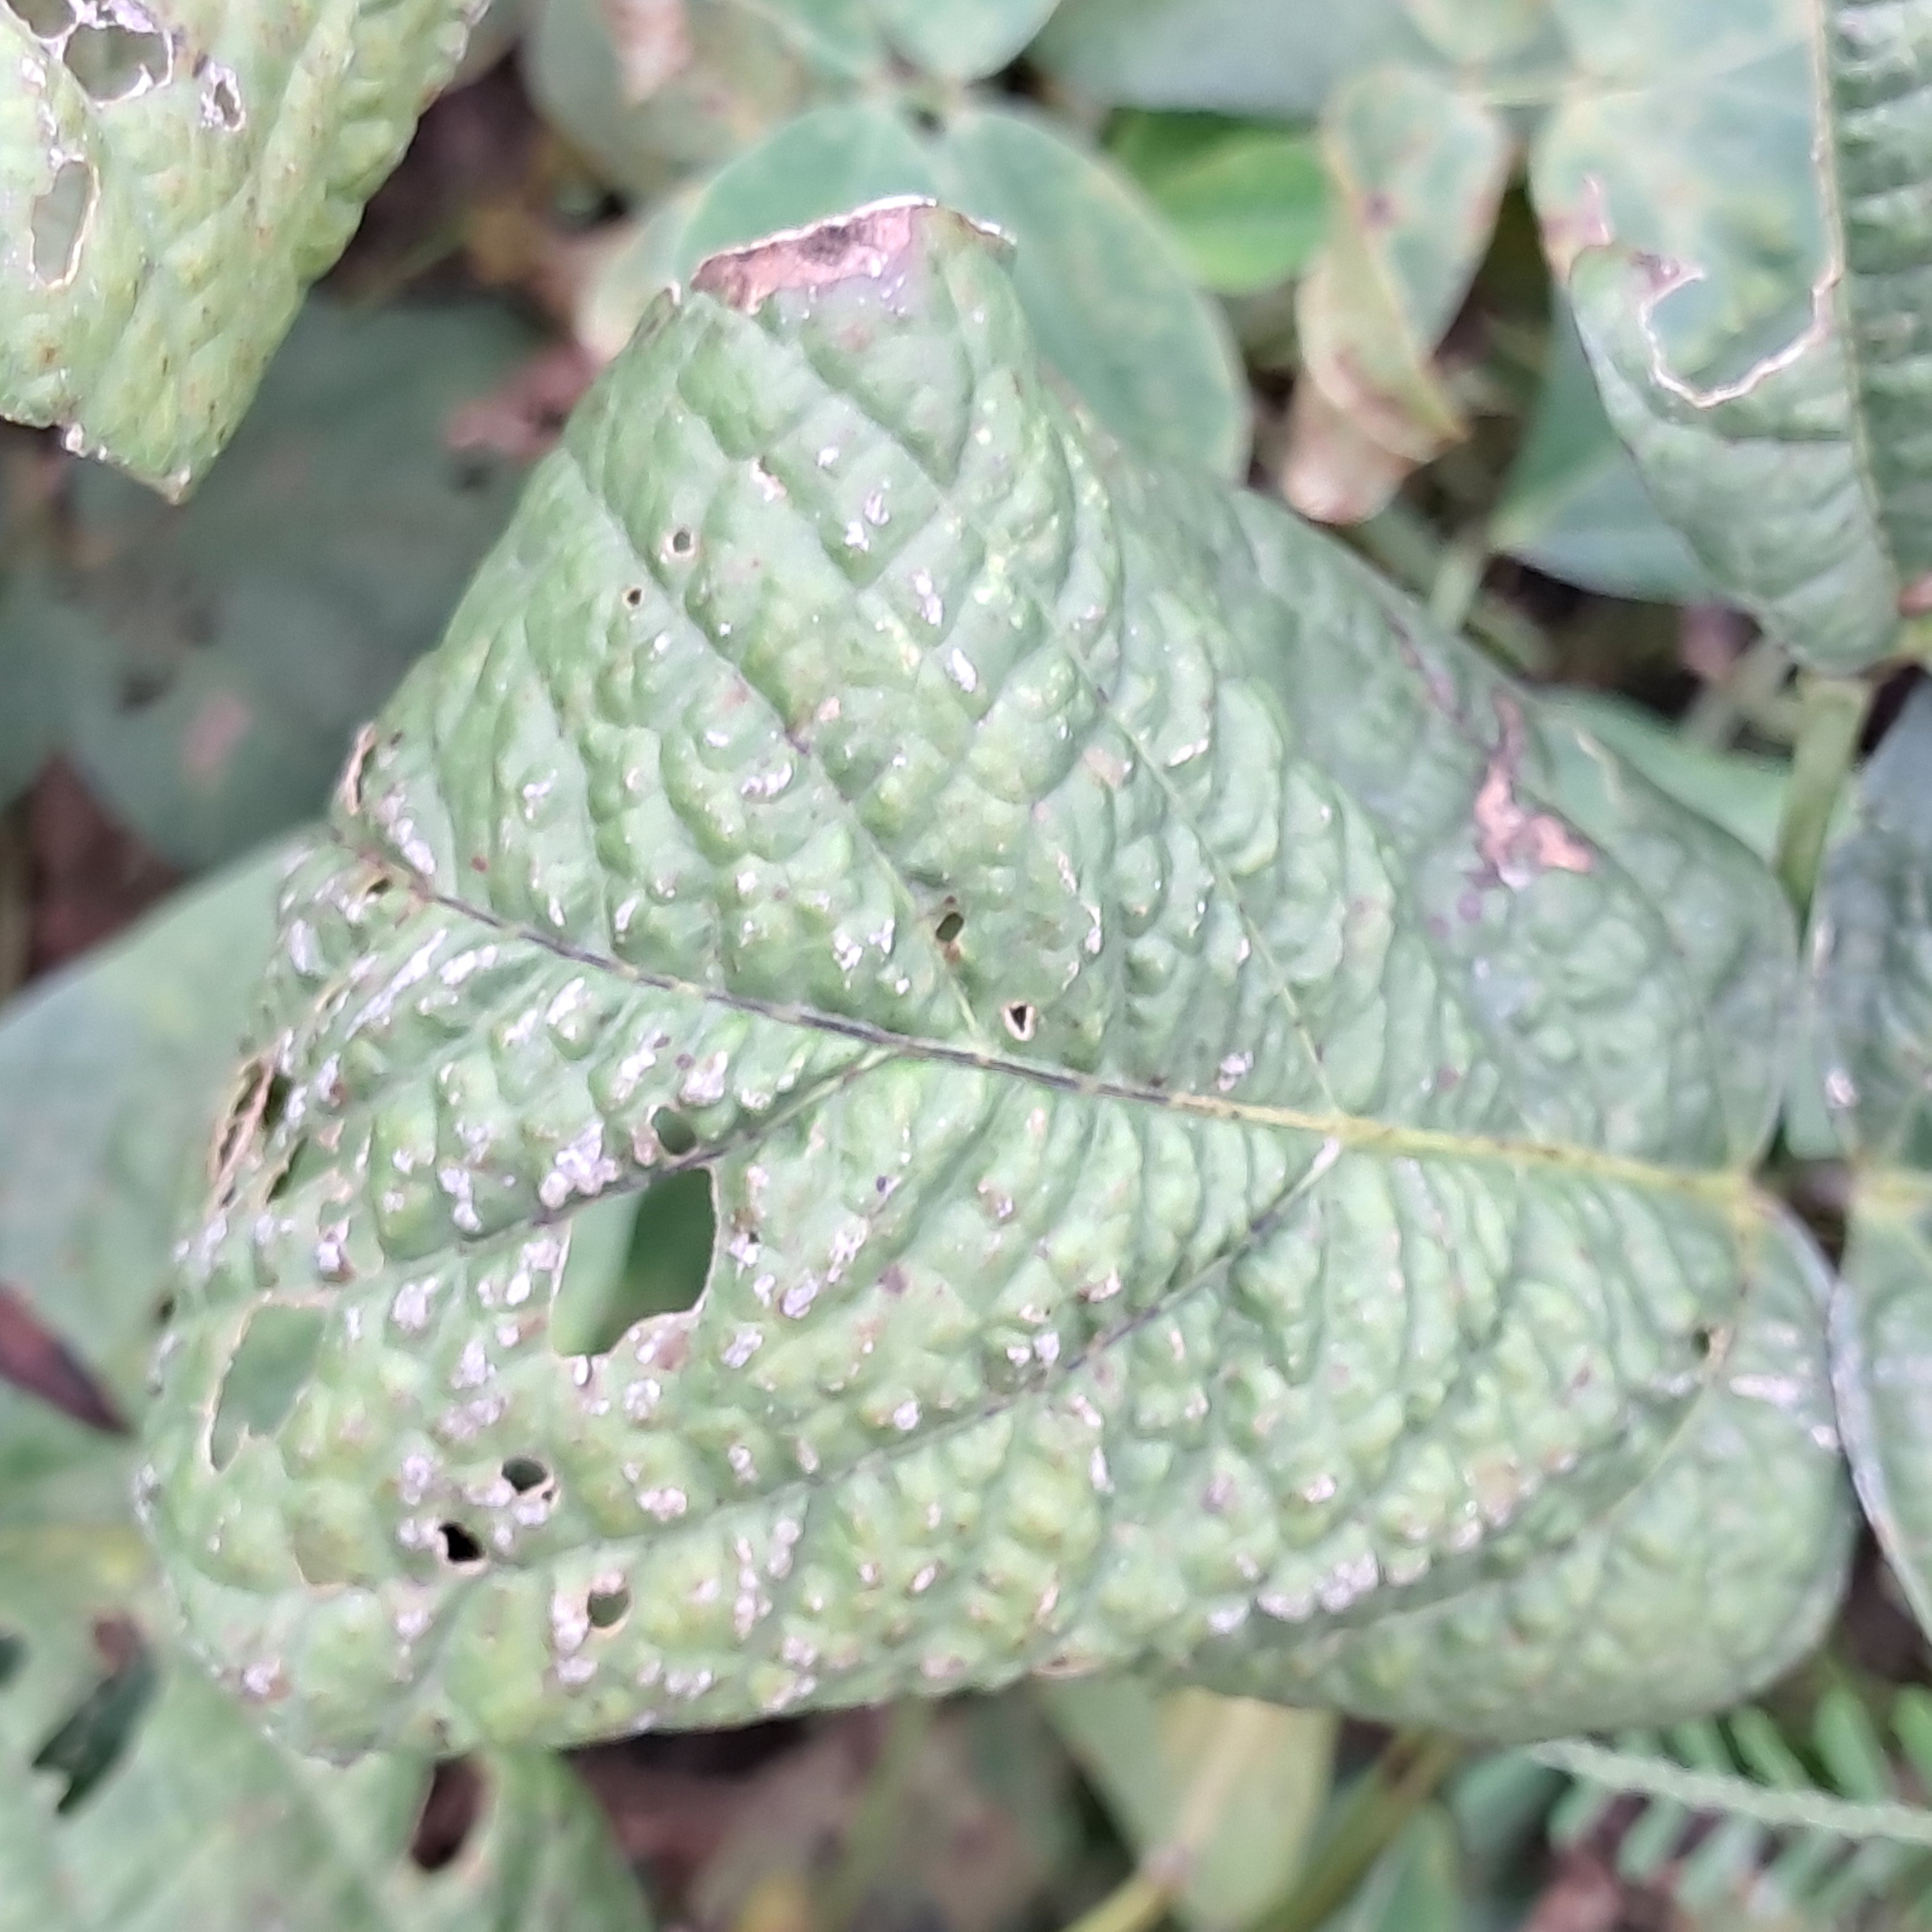
Label: Mosaic